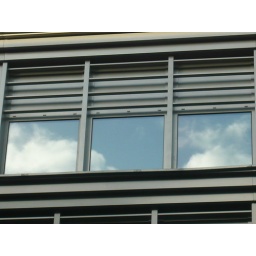
A window to catch a cloud in